Biomass (ecology)

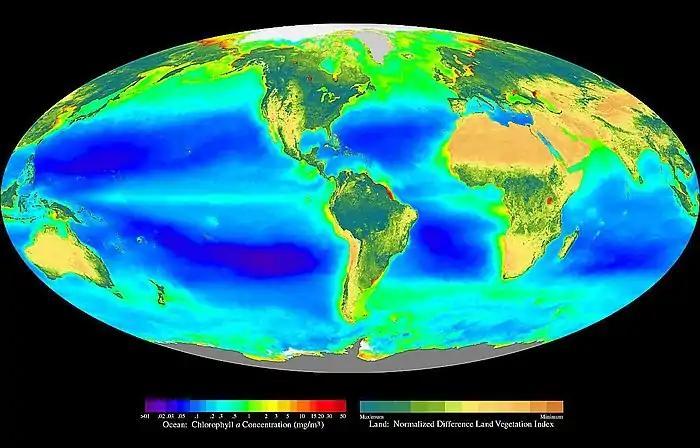
Globally, terrestrial and oceanic habitats produce a similar amount of new biomass each year (56.4 billion tonnes C terrestrial and 48.5 billion tonnes C oceanic).

Net primary production is the rate at which new biomass is generated, mainly due to photosynthesis. Global primary production can be estimated from satellite observations. Satellites scan the normalised difference vegetation index (NDVI) over terrestrial habitats and scan sea-surface chlorophyll levels over oceans. This results in 56.4 billion tonnes C/yr (53.8%) for terrestrial primary production and 48.5 billion tonnes C/yr for oceanic primary production. Thus, the total photoautotrophic primary production for the Earth is about 104.9 billion tonnes C/yr. This translates to about 426 gC/m/yr for land production (excluding areas with permanent ice cover) and 140 gC/m/yr for the oceans.